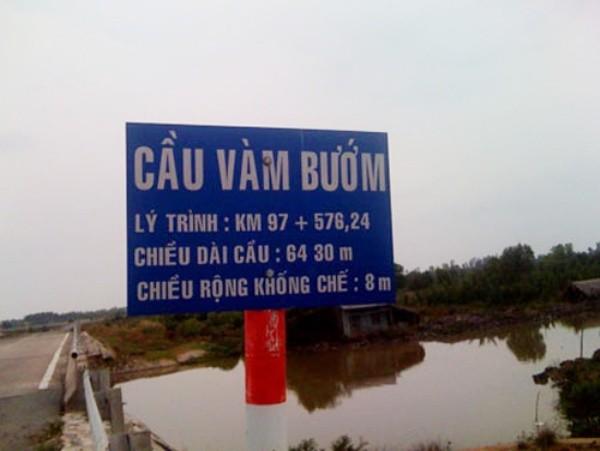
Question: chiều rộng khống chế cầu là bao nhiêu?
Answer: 8 m